Anthidium manicatum

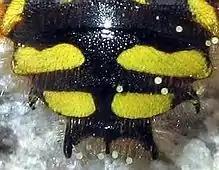

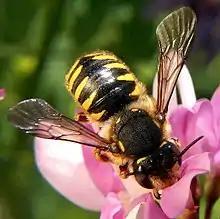
A female "A. manicatum"

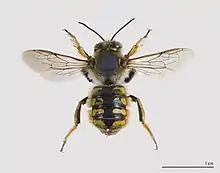
A male "A. manicatum"

"Anthidium manicatum" is originally an Old World bee. It has a wingspan around , with a body length of about for females, and for males. The males are substantially larger than females.